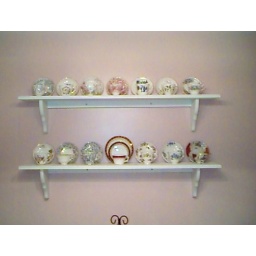
Nanans china on the wall in the kitchen of our townhouse